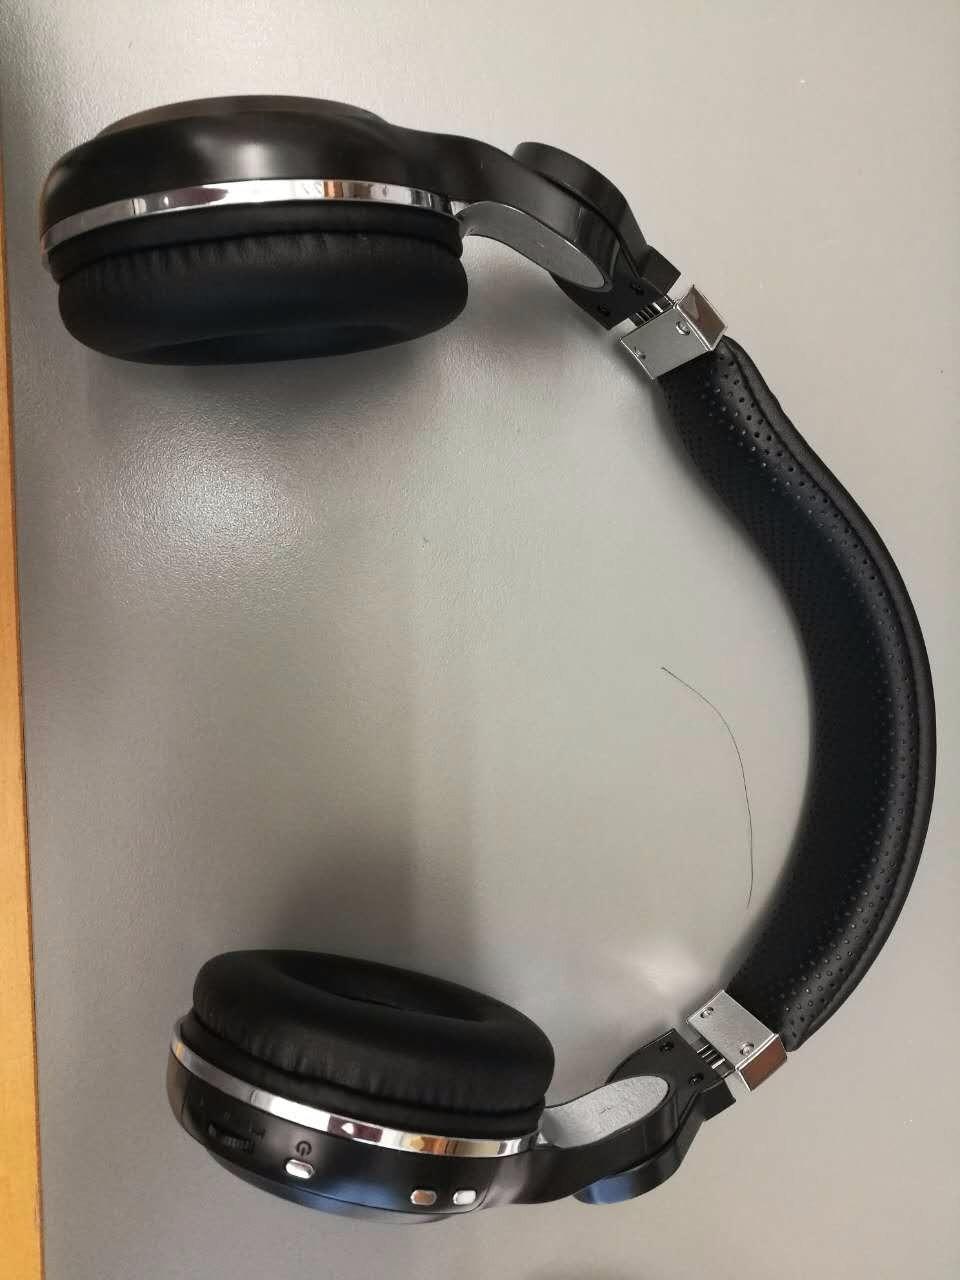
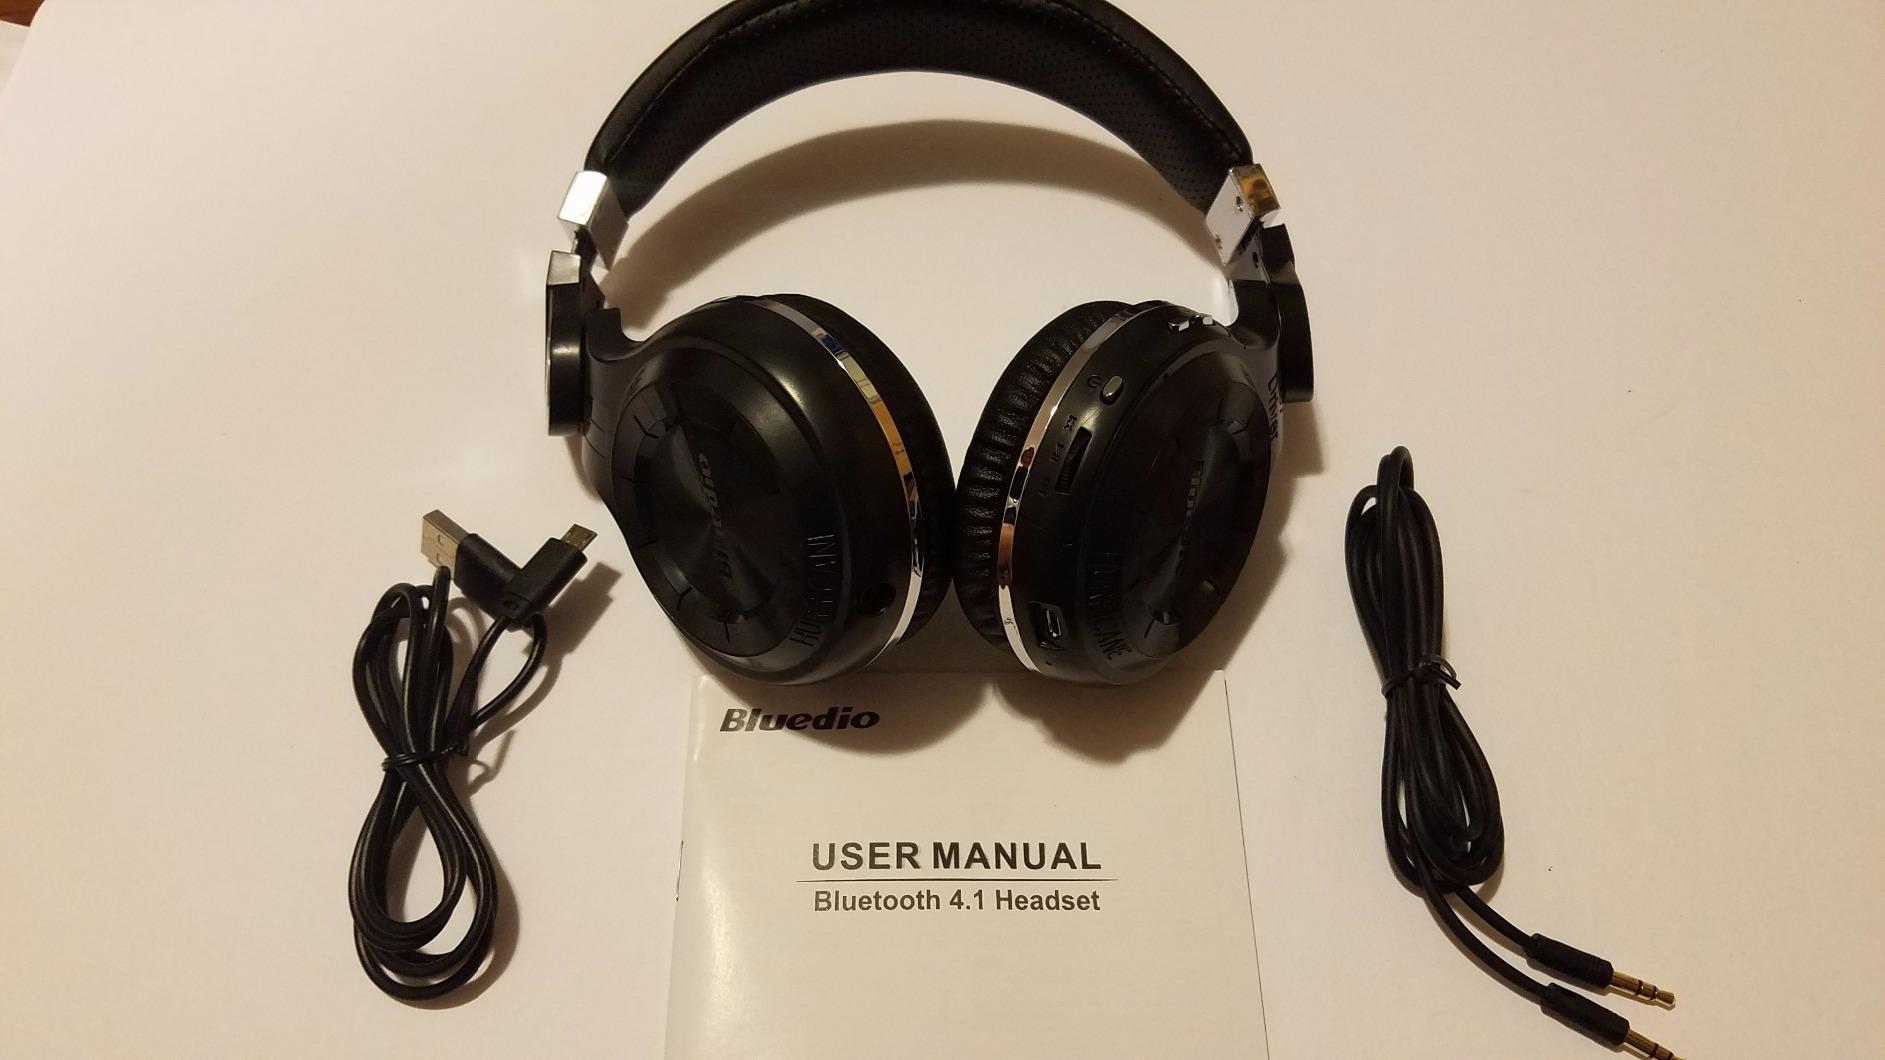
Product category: headphones
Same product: yes